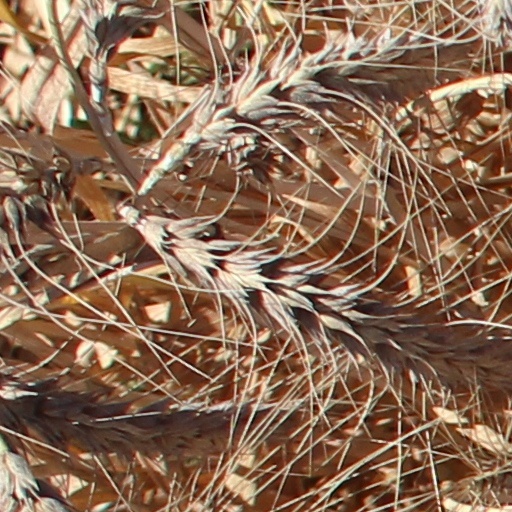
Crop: wheat